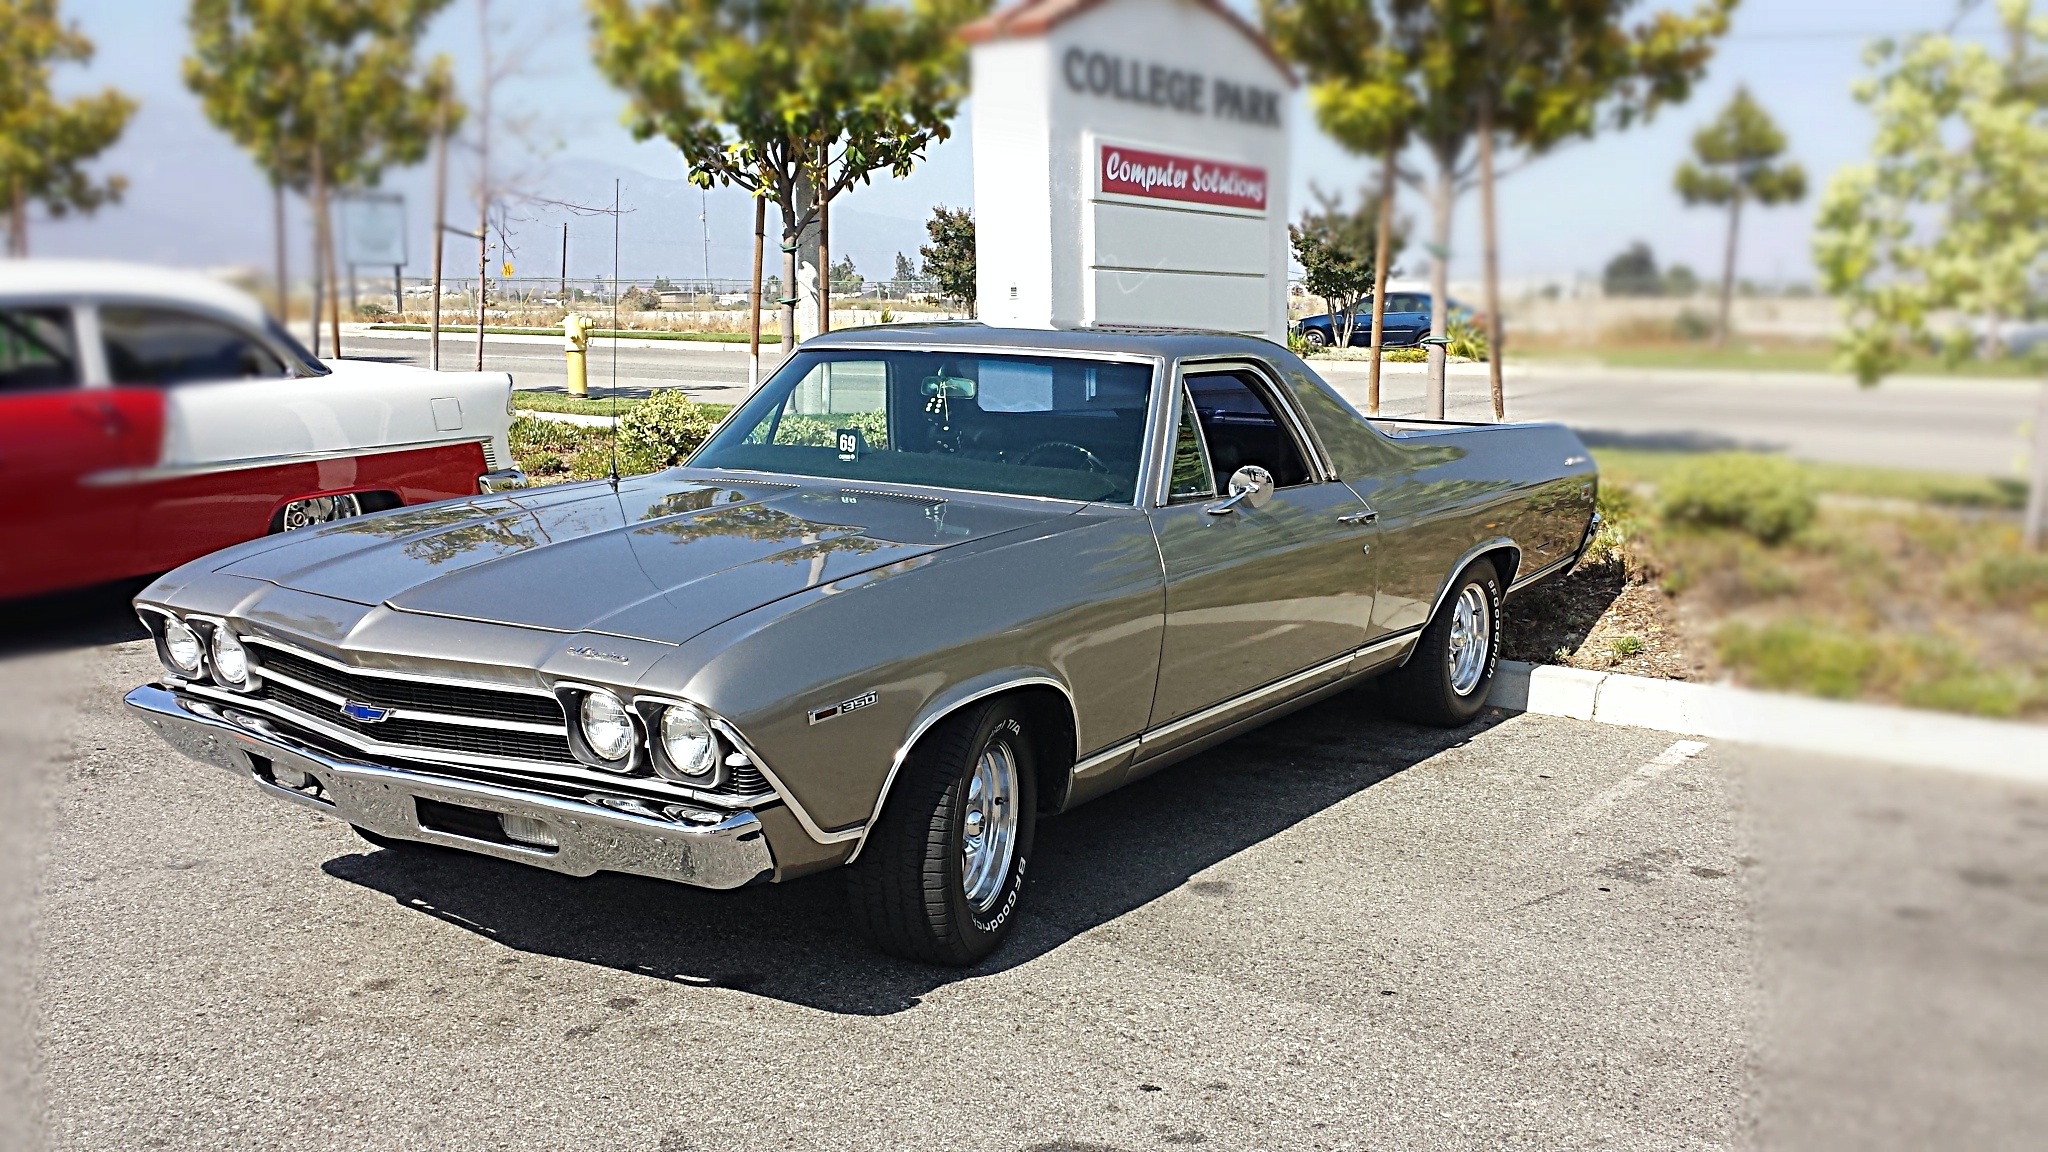
landscape, outdoor, road, traffic, street, car, vintage, antique, wheel, automobile, retro, view, highway, driving, old, city, urban, asphalt, travel, freeway, motion, transportation, transport, model, vehicle, collection, journey, show, auto, nostalgia, business, headlight, historic, black, speed, odometer, cable car, modern, old car, tire, muscle, motor vehicle, speedway, bumper, car park, muscle car, race, competition, power, chrome, cool, engine, steering, safety, sedan, heritage, championship, classic, chevrolet, convertible, roadster, coupe, minivan, fast, shiny, rally, coches, concourse, fashioned, antique car, car wash, motorcar, motorized, land vehicle, styled, automobile make, automotive exterior, full size car